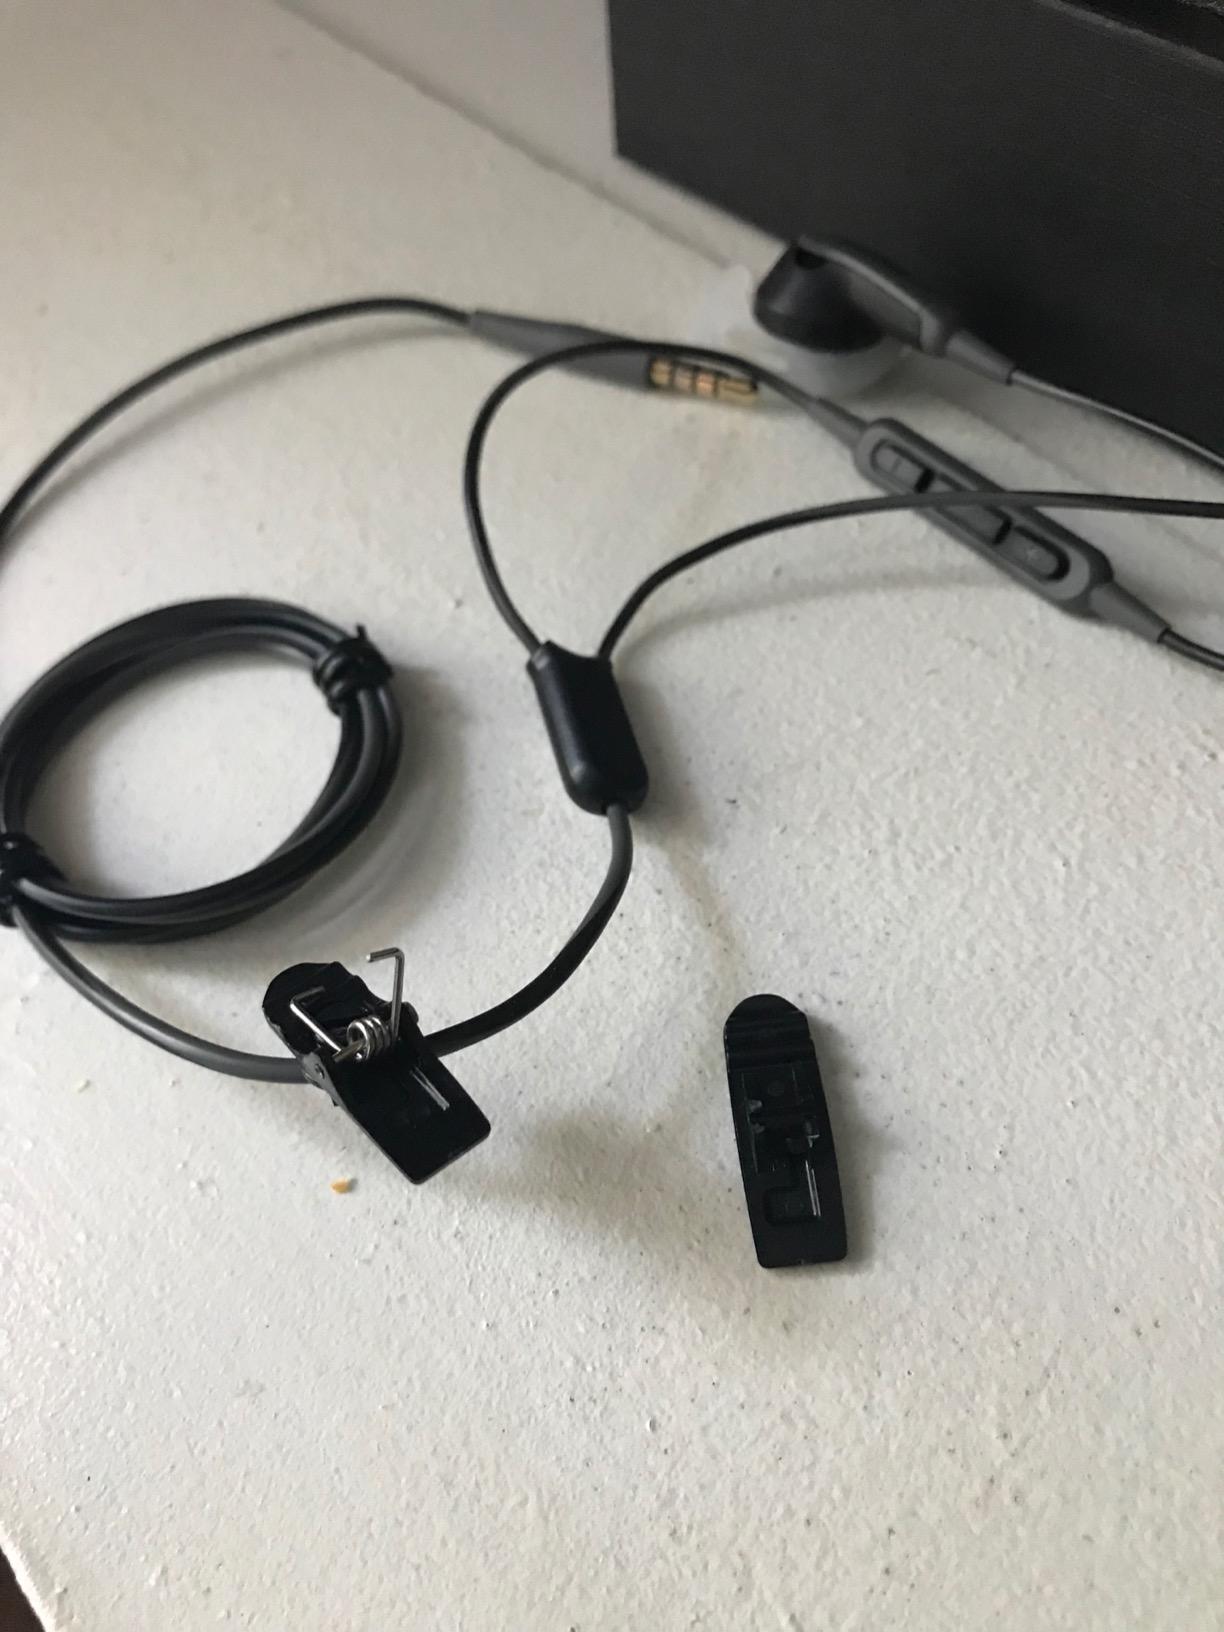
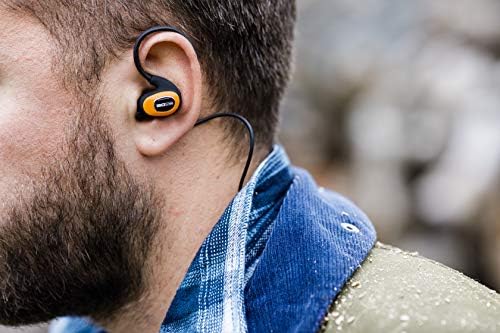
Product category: headphones
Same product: no